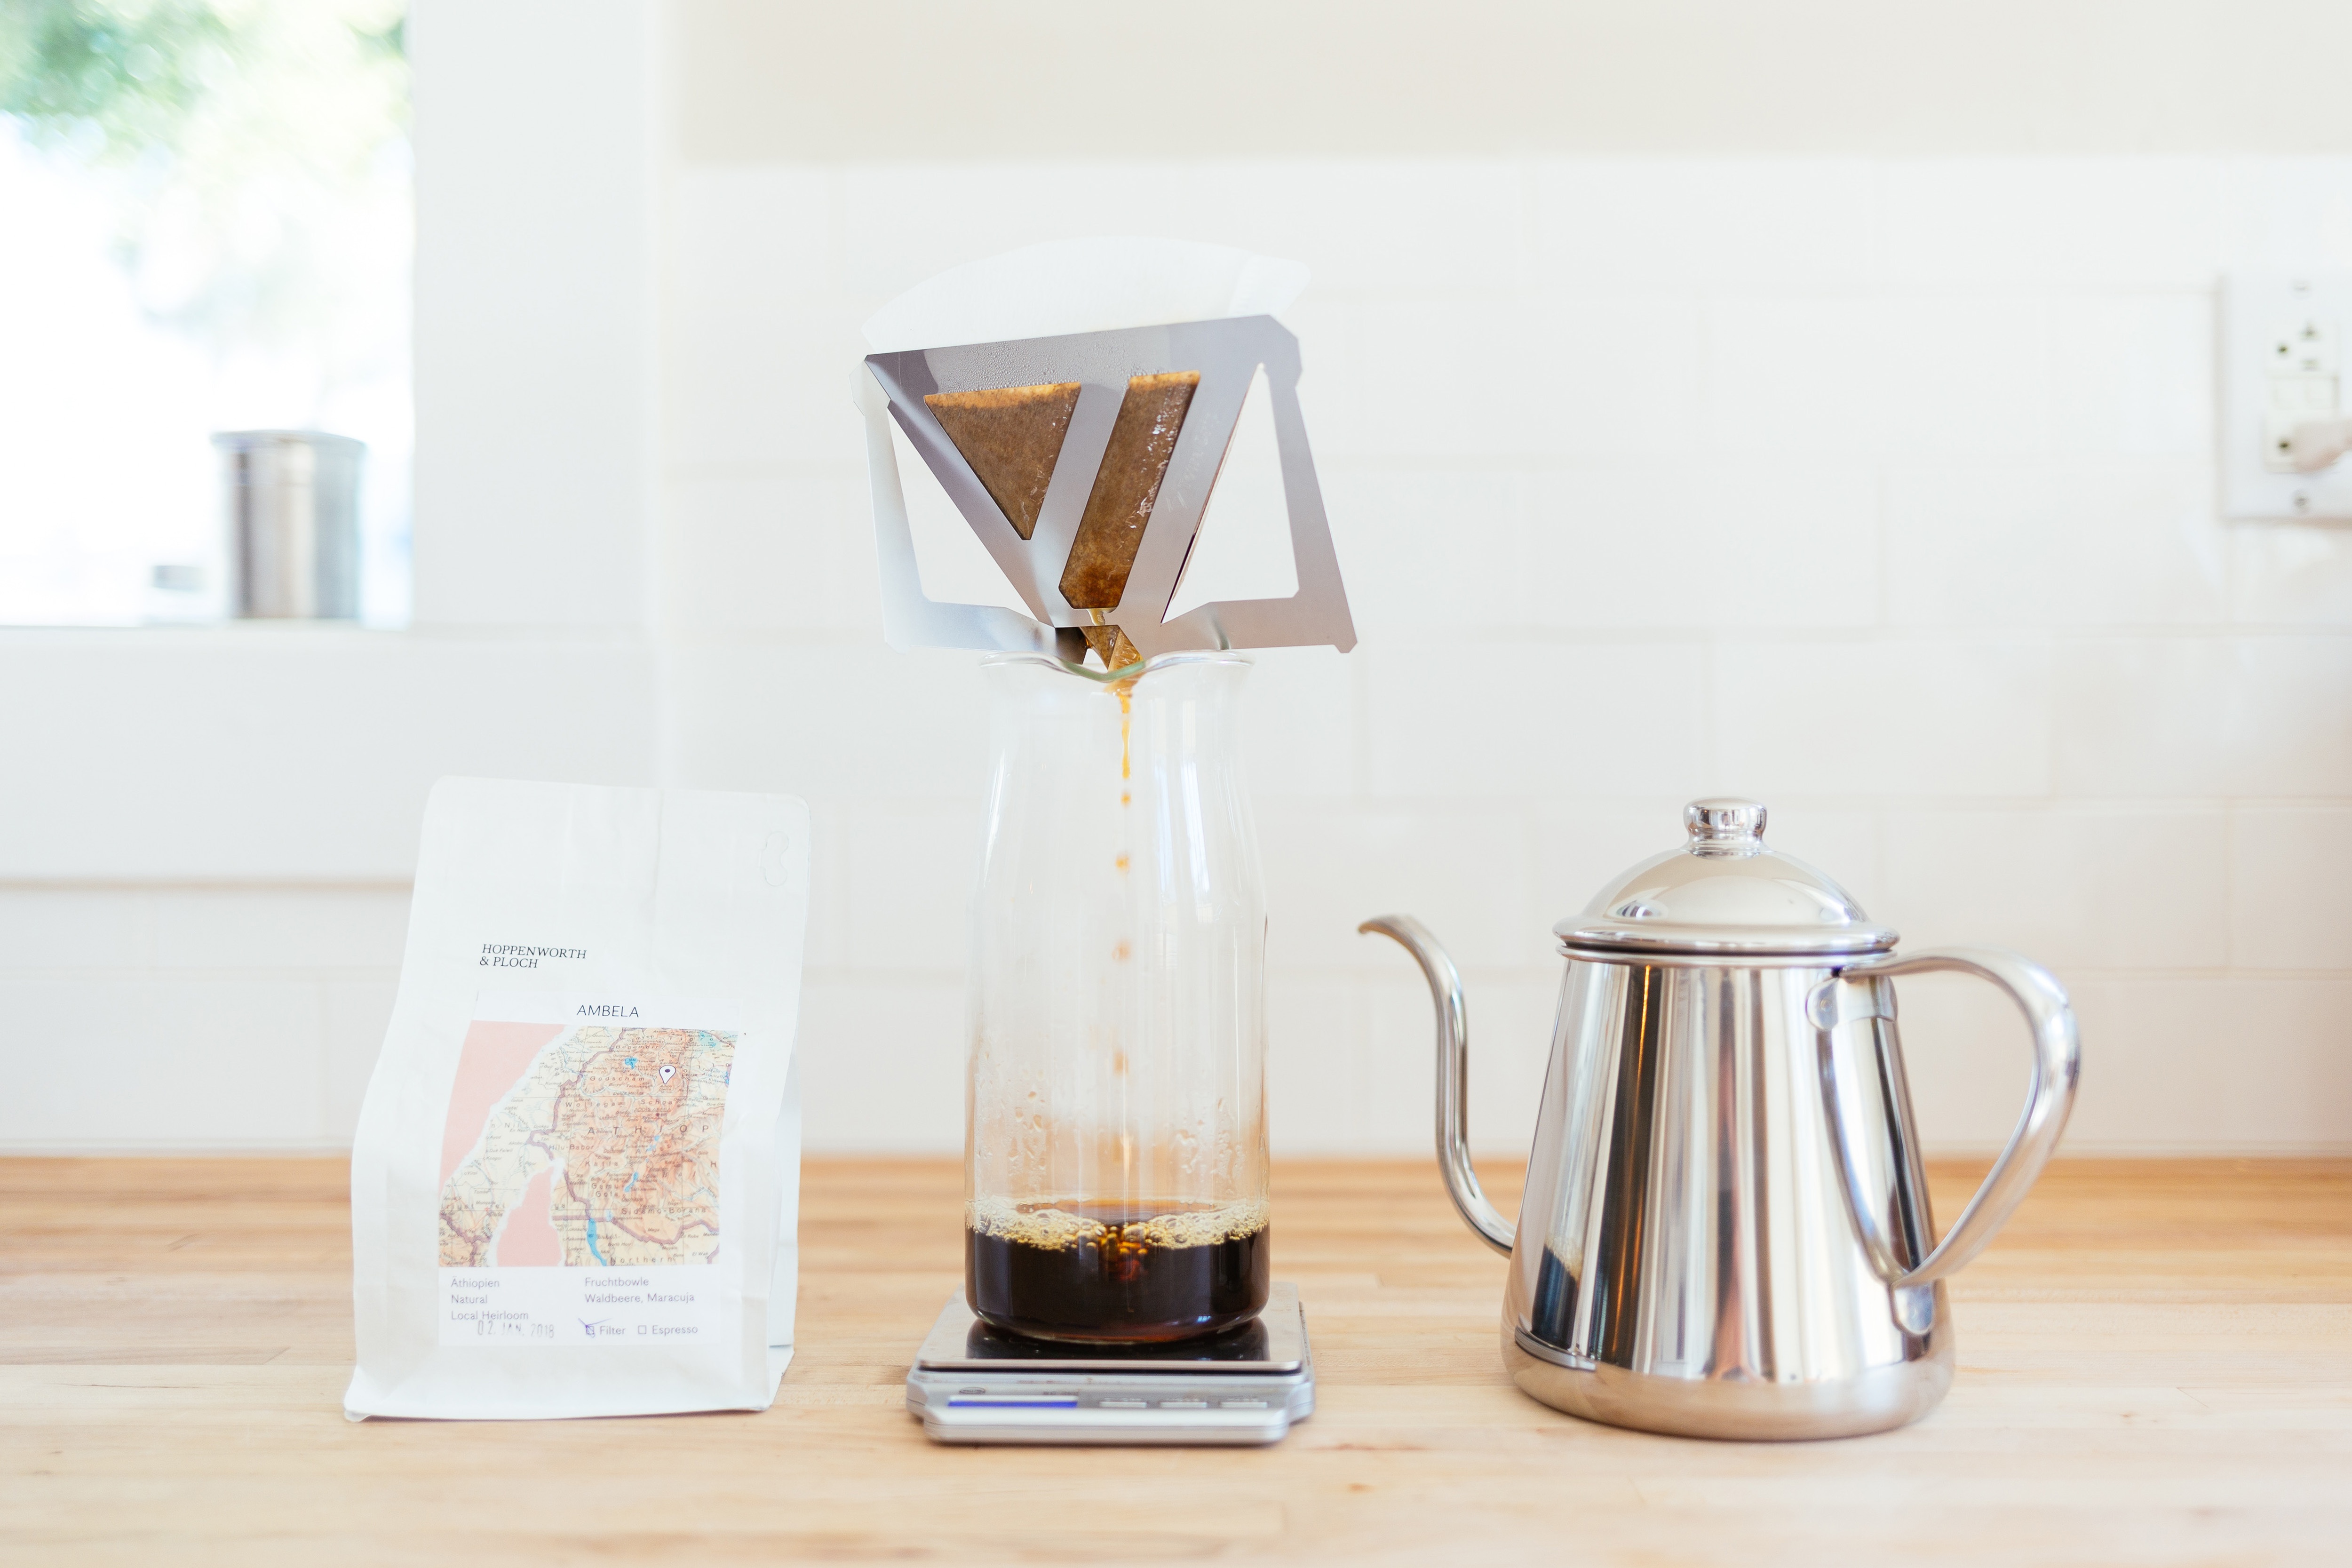
table, room, furniture, small appliance, interior design, jug, serveware, drinkware, wood, glass, tableware